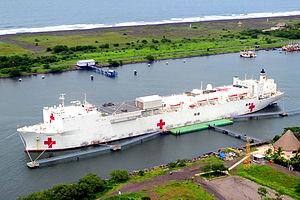
Voici la liste des navires du Military Sealift Command en 2005.